Abortion in Canada

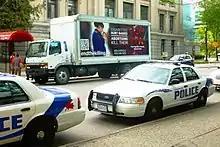
Anti-abortion ad on a truck in Vancouver, British Columbia

The anti-abortion movement, which self-identifies as the pro-life movement, disapproves of the lack of legal restrictions on abortion in Canada and of abortions being funded by provincial health care programs, even if the abortion is not for therapeutic reasons. A medical reason for obtaining an abortion is no longer required in Canada since the 1988 decision of the Supreme Court finding that the abortion provisions of the "Criminal Code" were unconstitutional.